Menasco Buccaneer

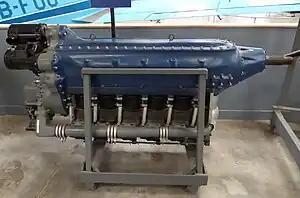
Menasco C6S-4 Super Buccaneer inline, Pima Air Museum, Tucson AZ

The Menasco Buccaneer was a series of popular six-cylinder, air-cooled, in-line, inverted, aero-engines that were manufactured by Menasco Motors Company for light general aviation and sport aircraft during the 1930s and 1940s.